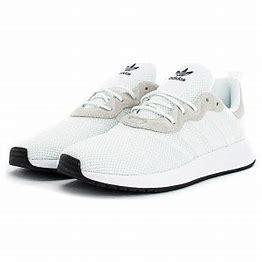
Brand: Adidas
Model: _plr